Empadão
Also known as:
fr - French: Empadão
jv - Javanese: Empadão
pt - Portuguese: Empadão
Category: meat (sliced meat)
Cuisine: Portuguese
Associated cuisines: Portuguese
Area: Portugal, Brazil
Countries: Portugal, Brazil
Region: Southern Europe South America

The dish is made of red meat between layers of potato, rice, or bread with pasta.

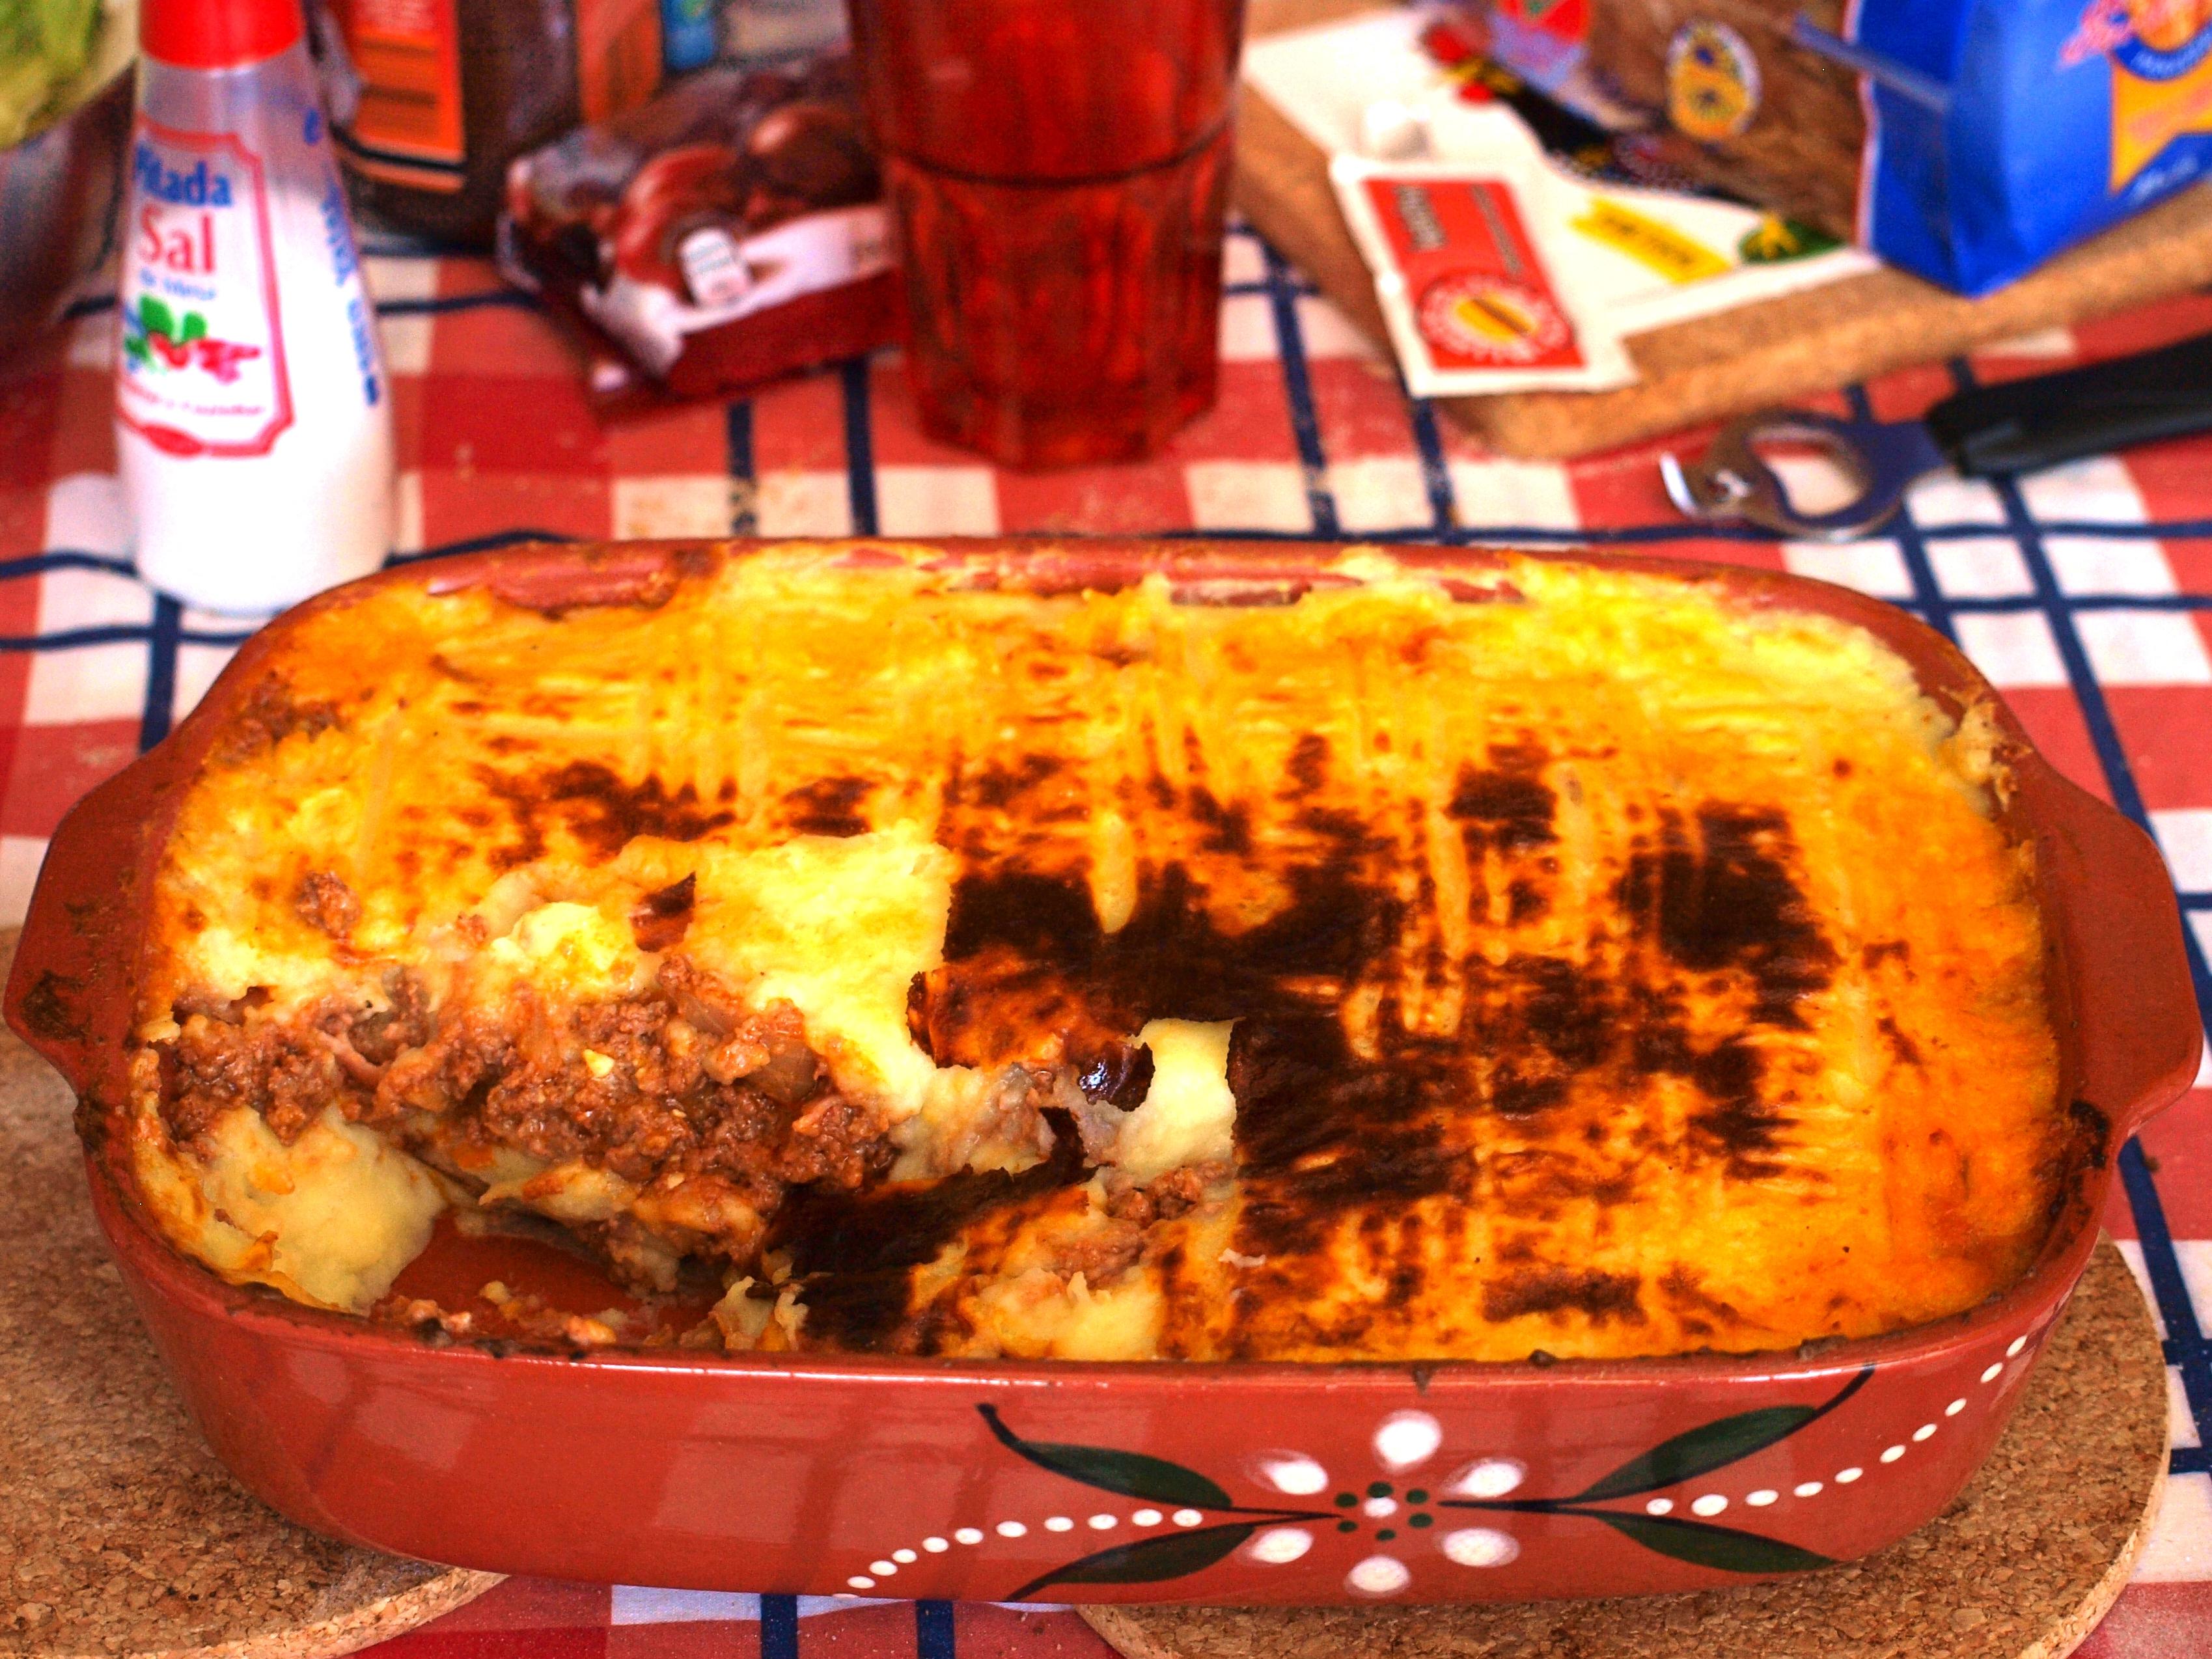